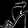
Label: Sandal